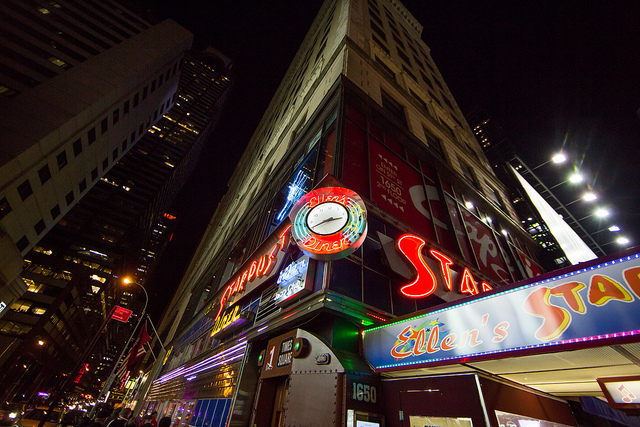
user: Given an image and a question. Answer the question in a short answer. Question: Where is this building? Short Answer:
assistant: new york city